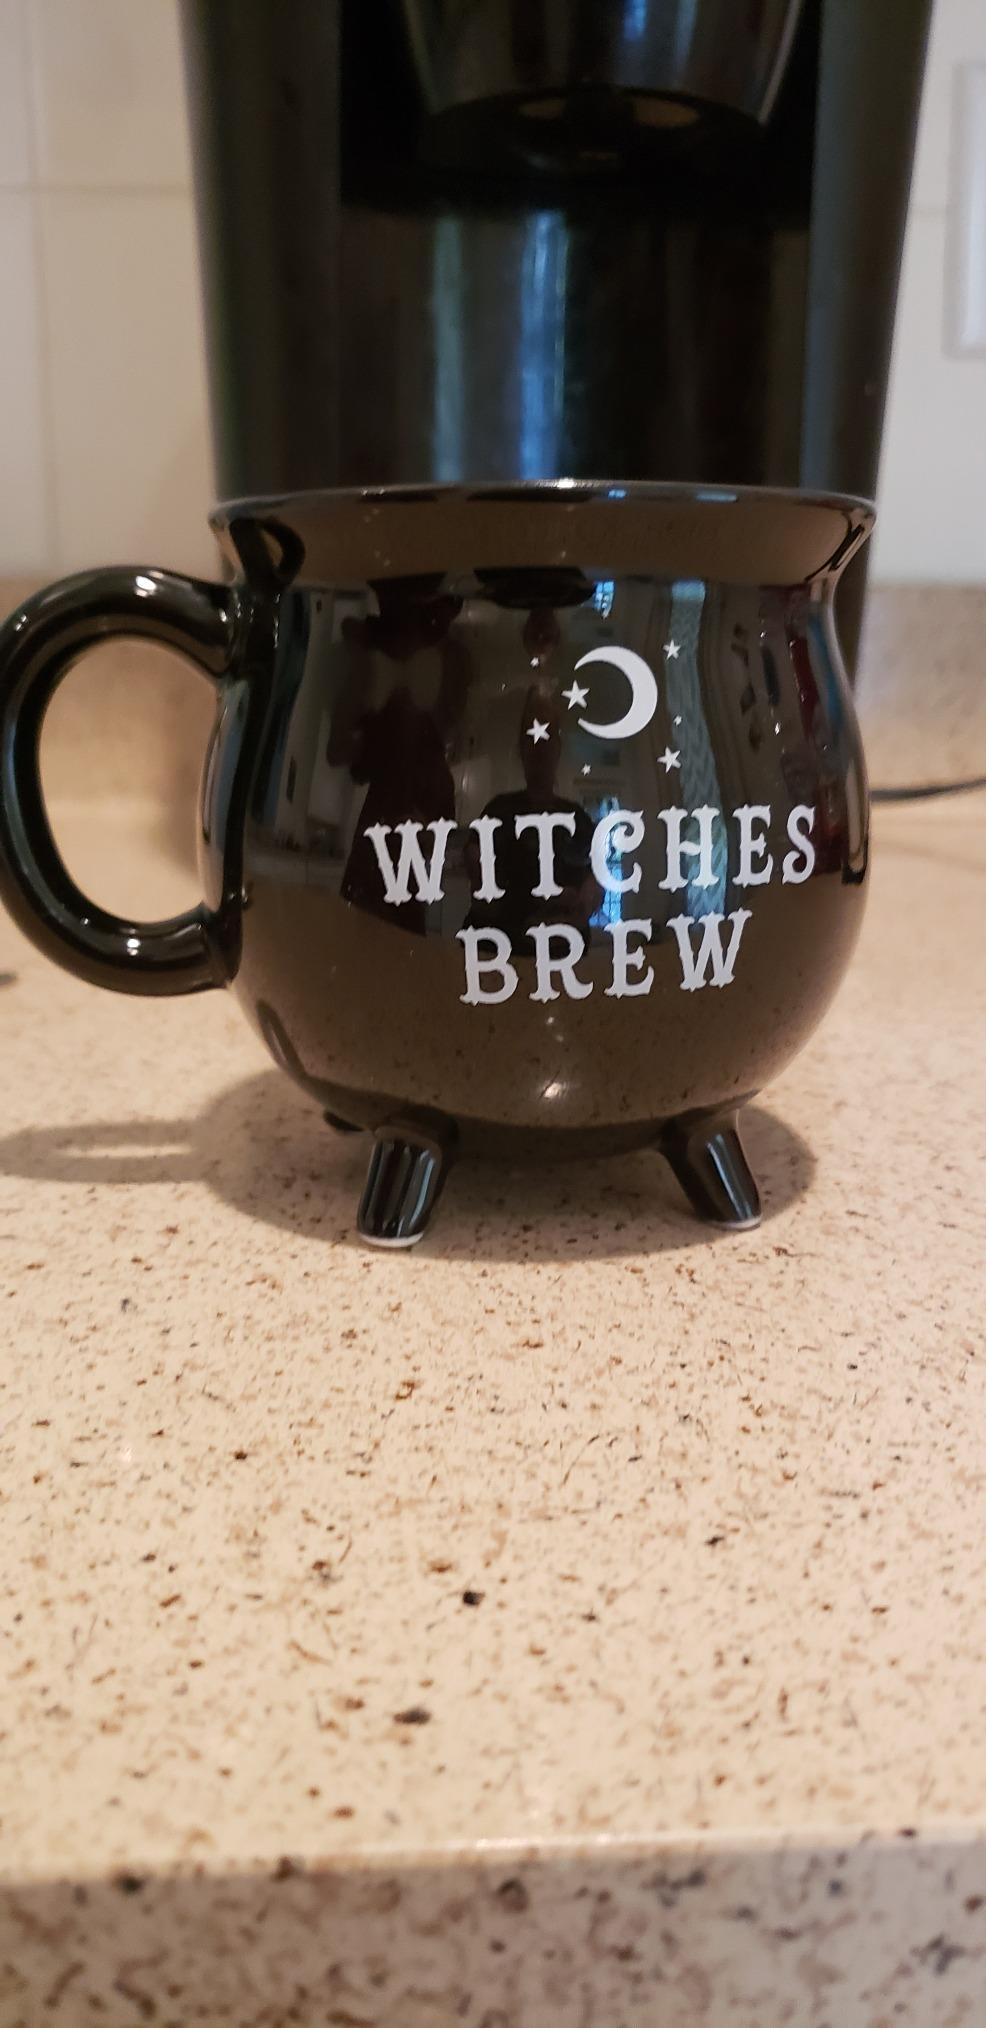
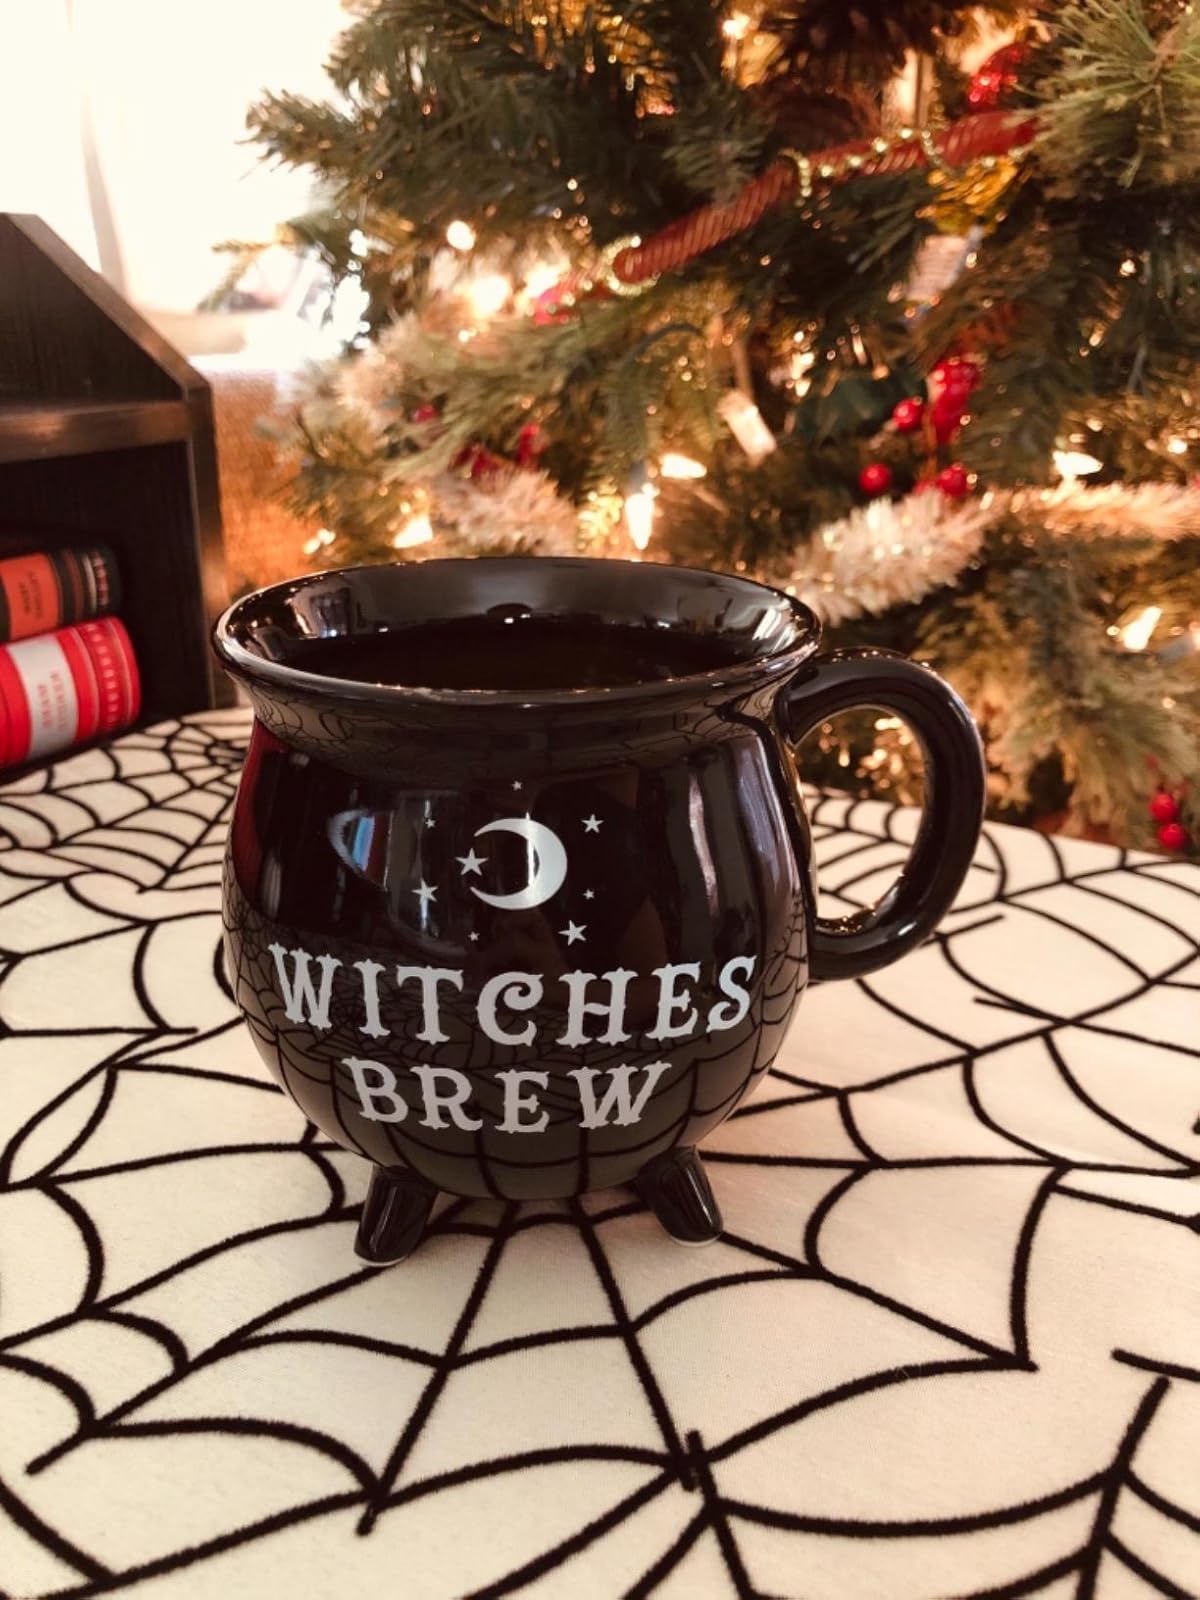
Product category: items_mug
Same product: yes